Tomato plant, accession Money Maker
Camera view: vertical (180 deg); turntable rotation: 270 degrees
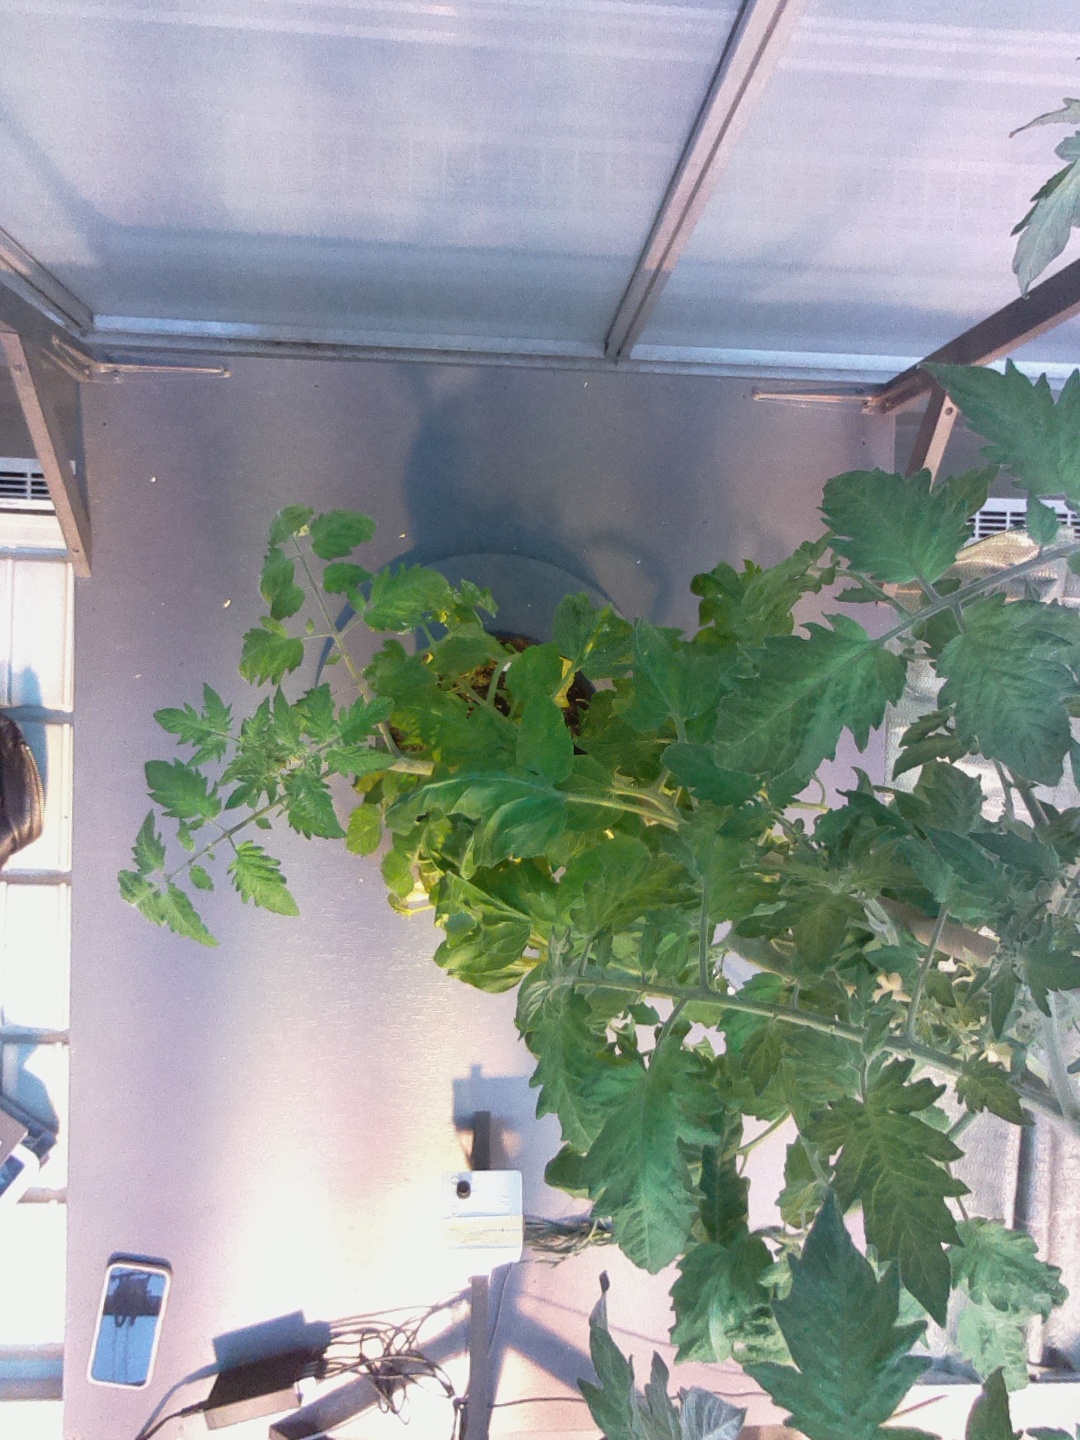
BBCH growth stage 70: Fruits at the main stem or branches visibles